Punalur

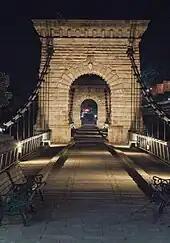
The Punalur Suspension Bridge

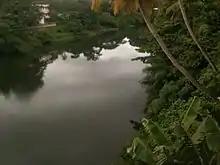

Punalur has an average elevation of . Many tourists have visited scenic spots along the Kallada River. The Palaruvi Falls is from Punalur. The first planned ecotourism project in Kerala is only from Punalur on NH 744 towards Sengottai.